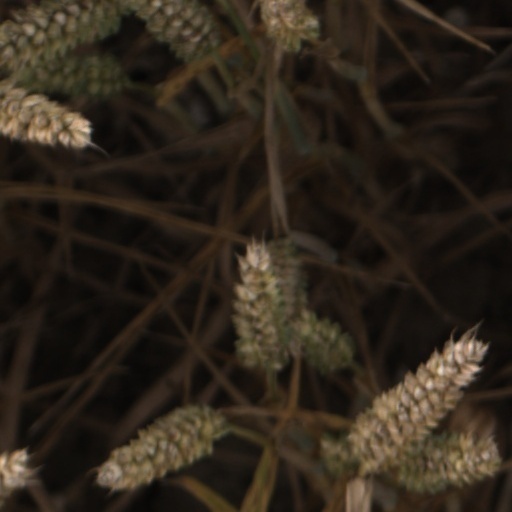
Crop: wheat